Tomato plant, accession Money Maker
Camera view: tilt-top (135 deg); turntable rotation: 240 degrees
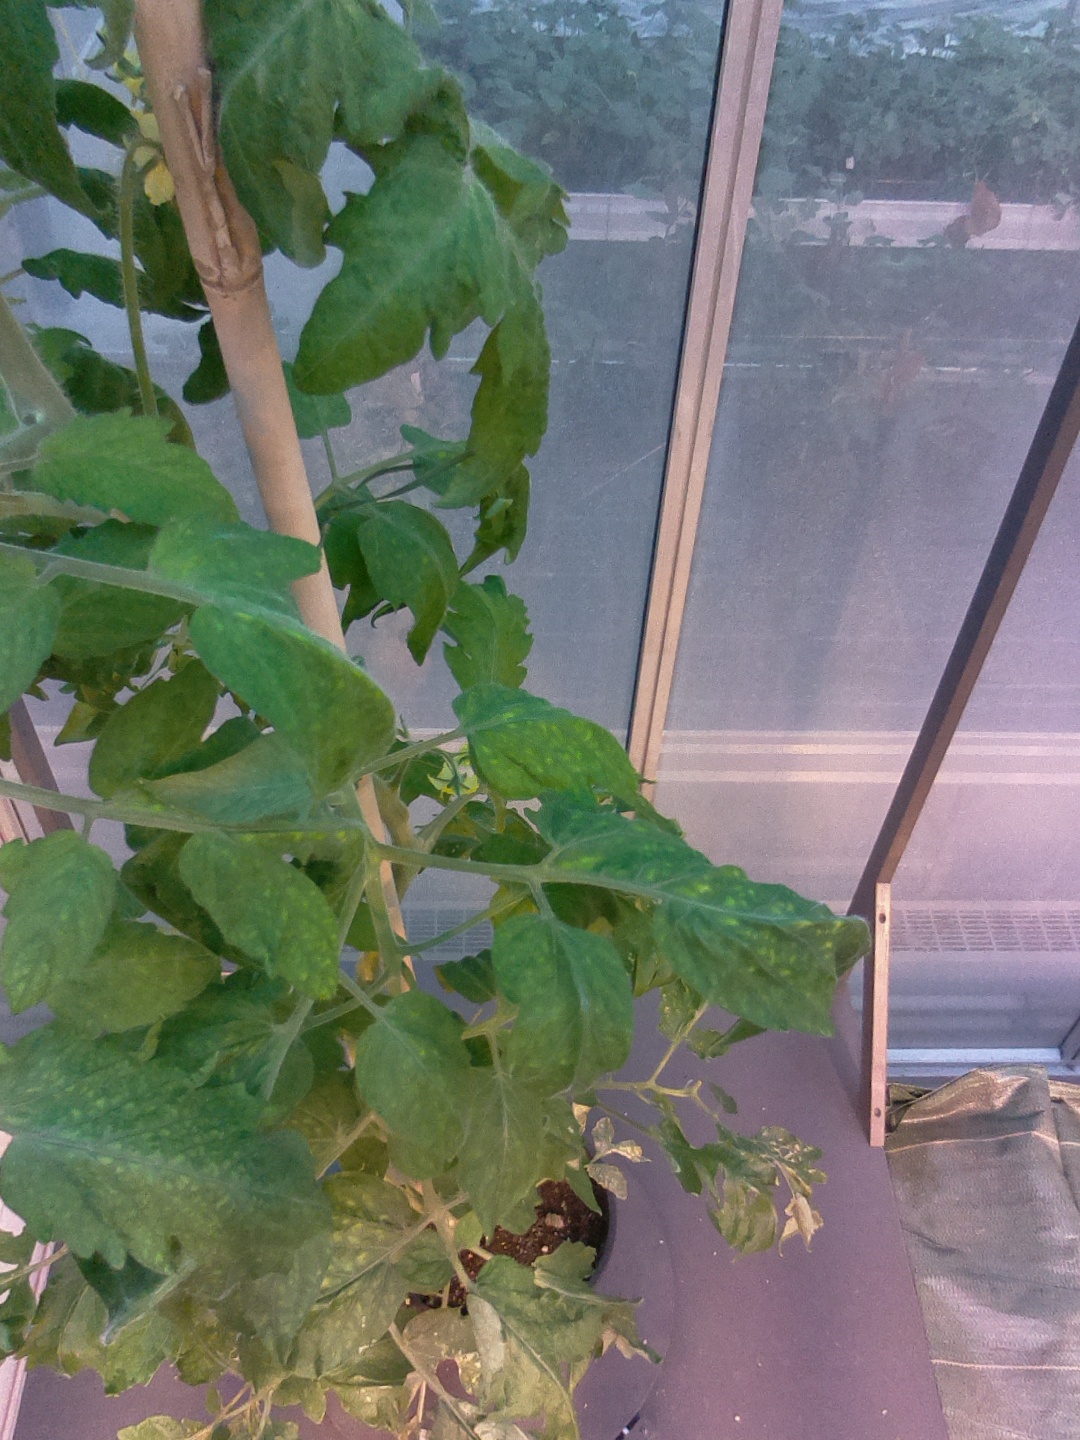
BBCH growth stage 68: Full flowering, 80%-90% of flowers open, more petals falling